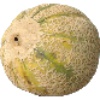
Label: cantaloupe